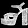
Label: Sandal